North York Central Library

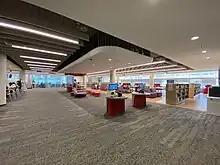
Inside view of the North York Central Library, post 2016-18 renovation.

On November 24, 2016, the Toronto Public Library announced that the branch would be closed until early 2017 for renovations. The last day of service for the branch was December 4. In February 2017, it was announced that the library would remain closed for the remainder of the year to complete more renovation work. The first two floors of the main library re-opened to the public in summer 2018, with the rest of the floors being reopened in phases. During the closure, the library opened a temporary pop-up location in the concourse level of the adjacent mall.